Parks and open spaces in Chorlton-cum-Hardy

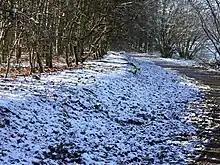
Hawthorn Road, Stretford

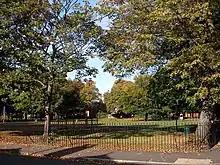
Beech Road Park

Parks, water parks and other open spaces in Chorlton-cum-Hardy, Manchester, include the following.